Mobile cell sites

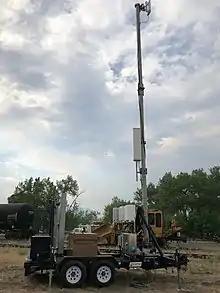
Cell on Wheels (COW) used during the 2018 Spring Creek fire in Huerfano County, Colorado.

Mobile cell sites are infrastructures transportable on trucks, allowing fast and easy installation in restricted spaces. Their use is strategic for the rapid expansion of cellular networks putting into service point-to-point radio connections as well as supporting sudden increases in mobile traffic in the case of extraordinary events (trade fairs, sports events, concerts, emergencies, catastrophic events, etc.). Mobile cell sites are also used by law enforcement organizations to gather intelligence. Mobile cell sites require neither civil works nor foundations, just minimal requirements like commercial power and grounding. The mobile units have been designed to be a temporary solution, but if requested, they can be transformed into permanent stations.